Heidi Range

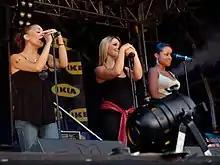
Range performing in her first line-up of Sugababes in May 2005

In August 2001, Range was recruited to audition as a new member of the Sugababes. Having already started work on a second album with new member Range, Sugababes looked for a new record label, eventually signing to Island Records. Their first single on the new label "Freak like Me" scored the group their first UK number 1 single. Follow-up single "Round Round" also debuted on top of the UK Singles Chart and peaked at number 2 in Ireland, the Netherlands, and New Zealand. Both singles were certified silver by the BPI. On the back of the success of the singles, the group's second album, "Angels with Dirty Faces", debuted at number 2 on the UK Albums Chart and was later certified triple platinum, selling almost a million copies in the UK alone. It is to date their highest-selling album. In the UK, the third single from the album, a ballad titled "Stronger", gained the girls their third consecutive top ten hit in their native country. The track was released as a double-A side with "Angels with Dirty Faces" in the UK, the latter song chosen as the theme tune to "The Powerpuff Girls Movie". A fourth single, the Sting-sampling "Shape", made the top ten in the Netherlands and Ireland in early 2003.